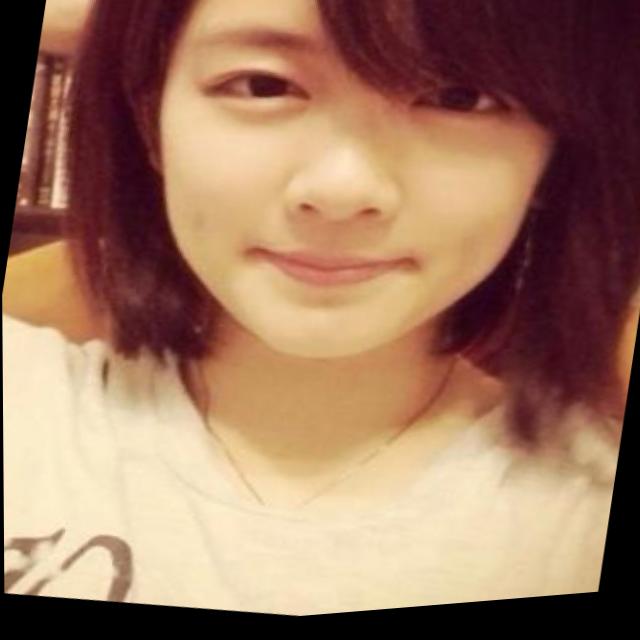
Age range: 21-44